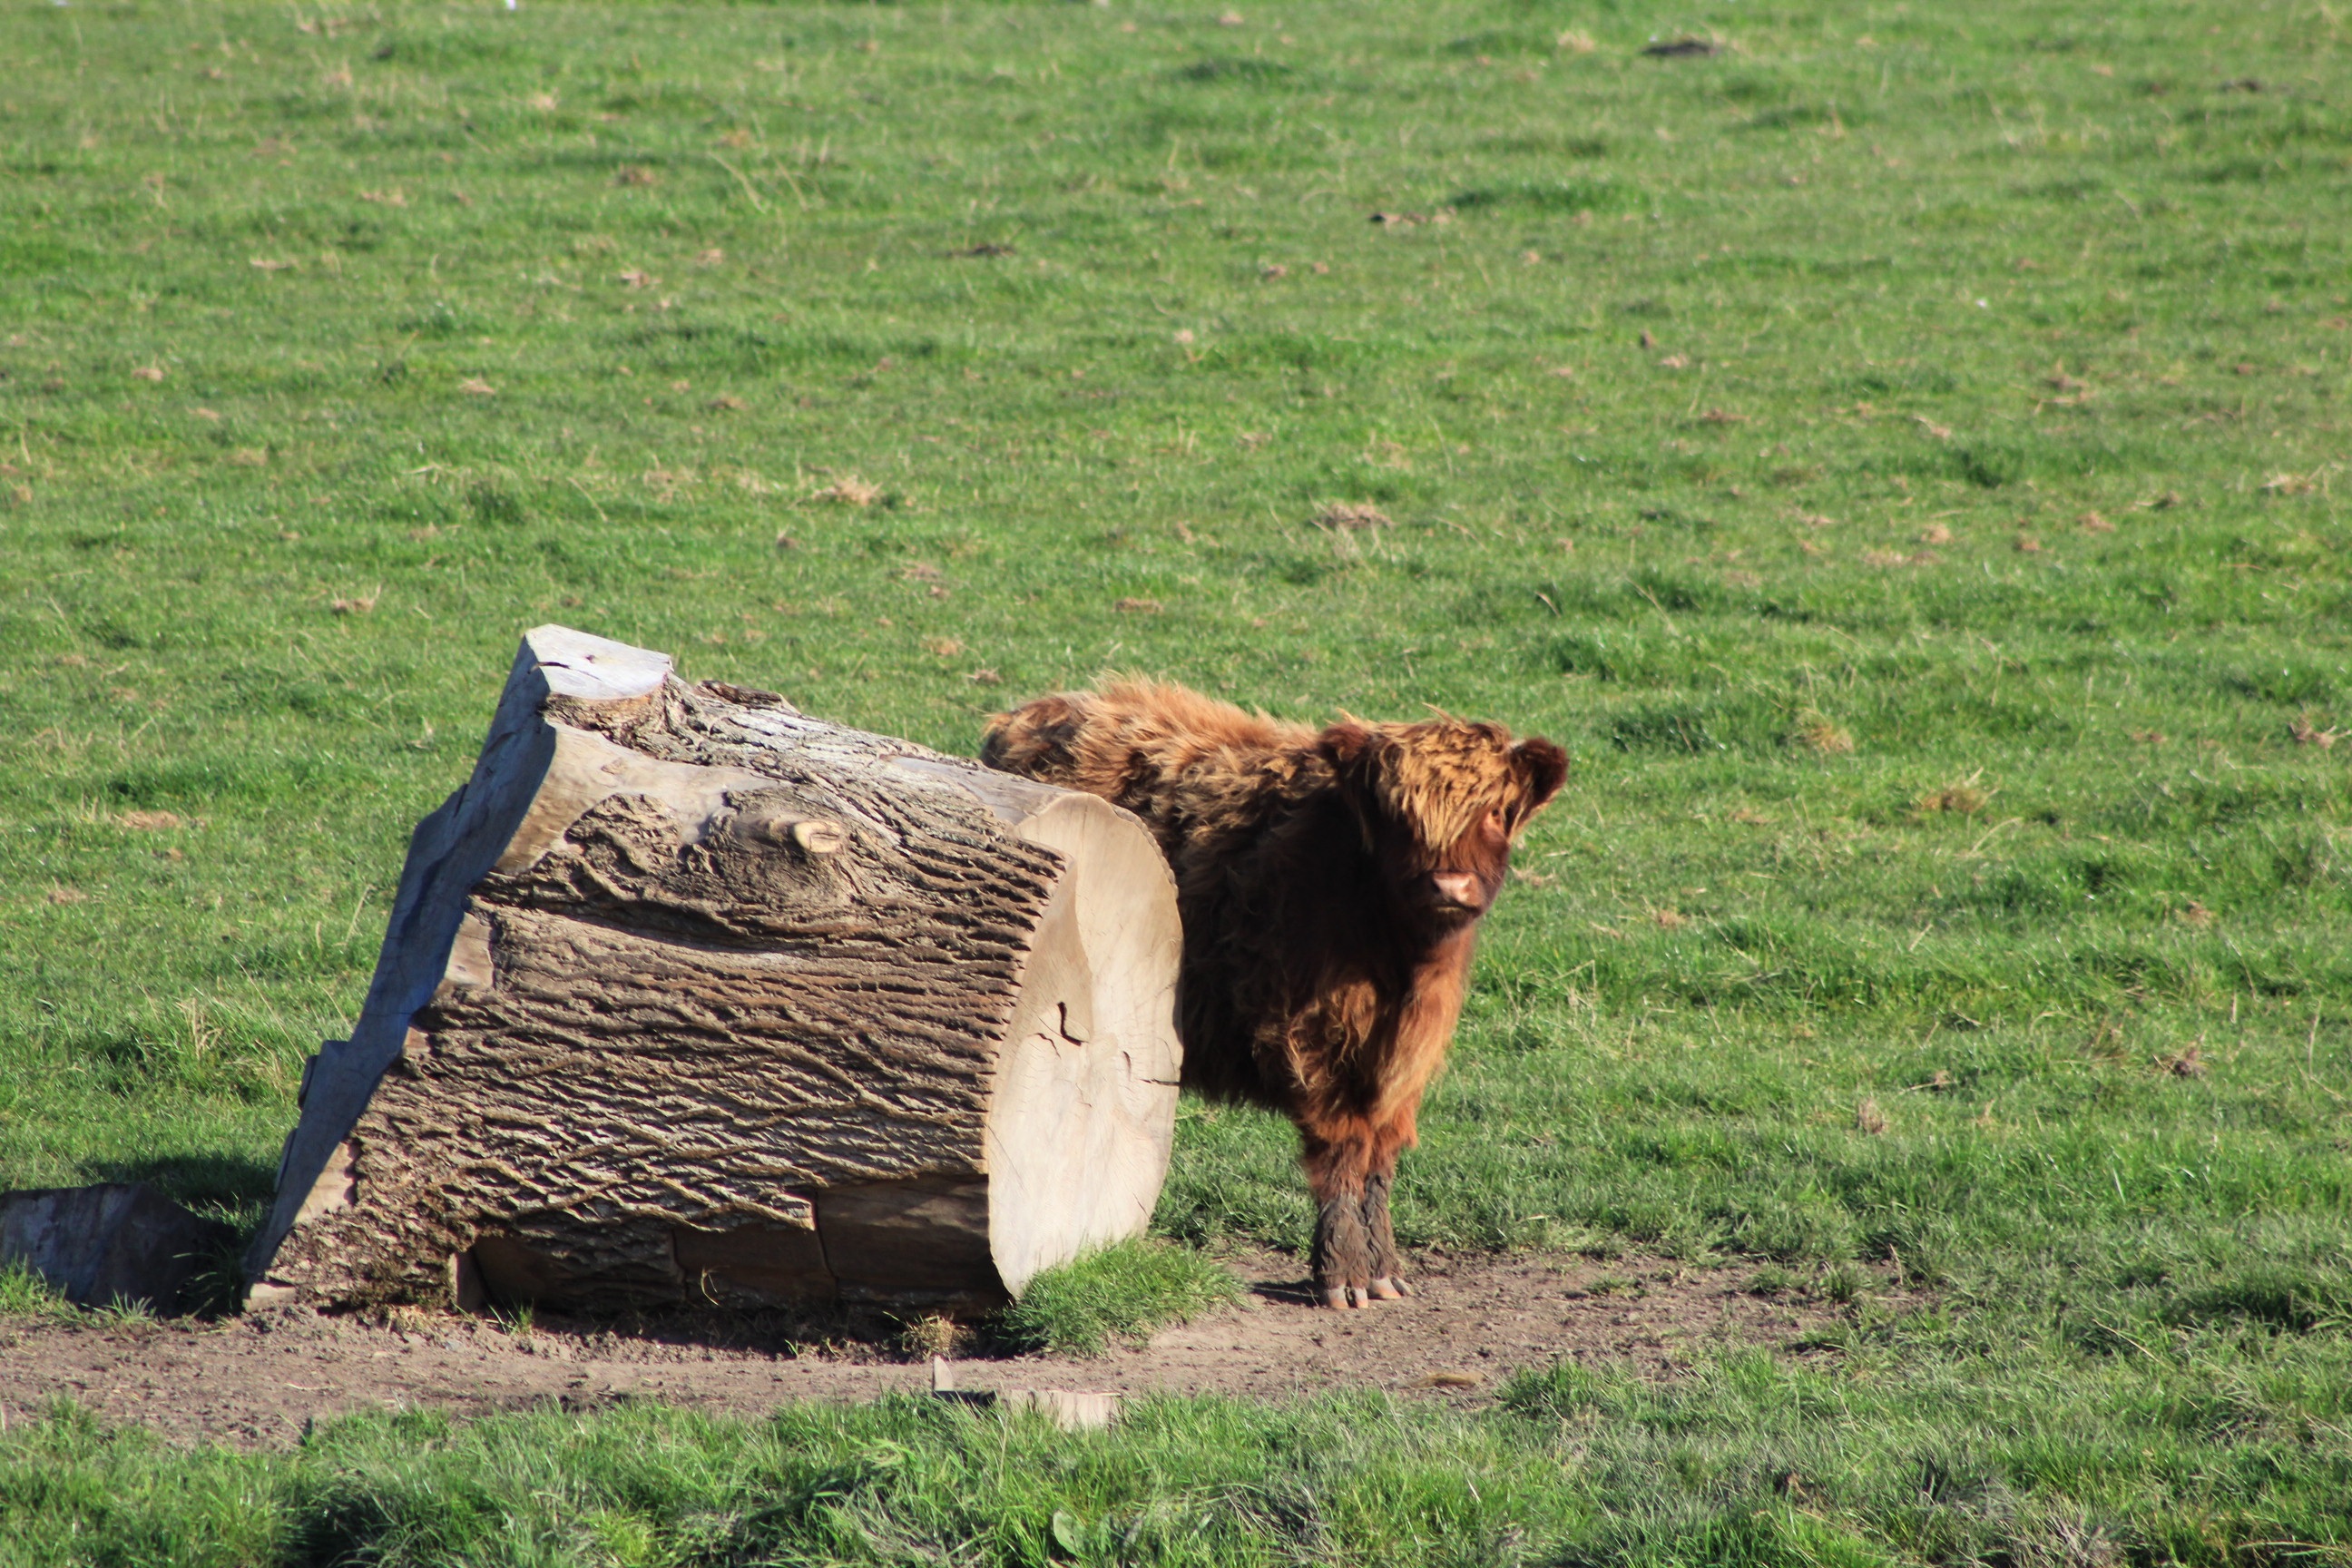
landscape, tree, nature, grass, field, farm, meadow, animal, wildlife, pasture, grazing, livestock, soil, agriculture, fauna, graze, grassland, ruminant, ox, rural area, cattle like mammal